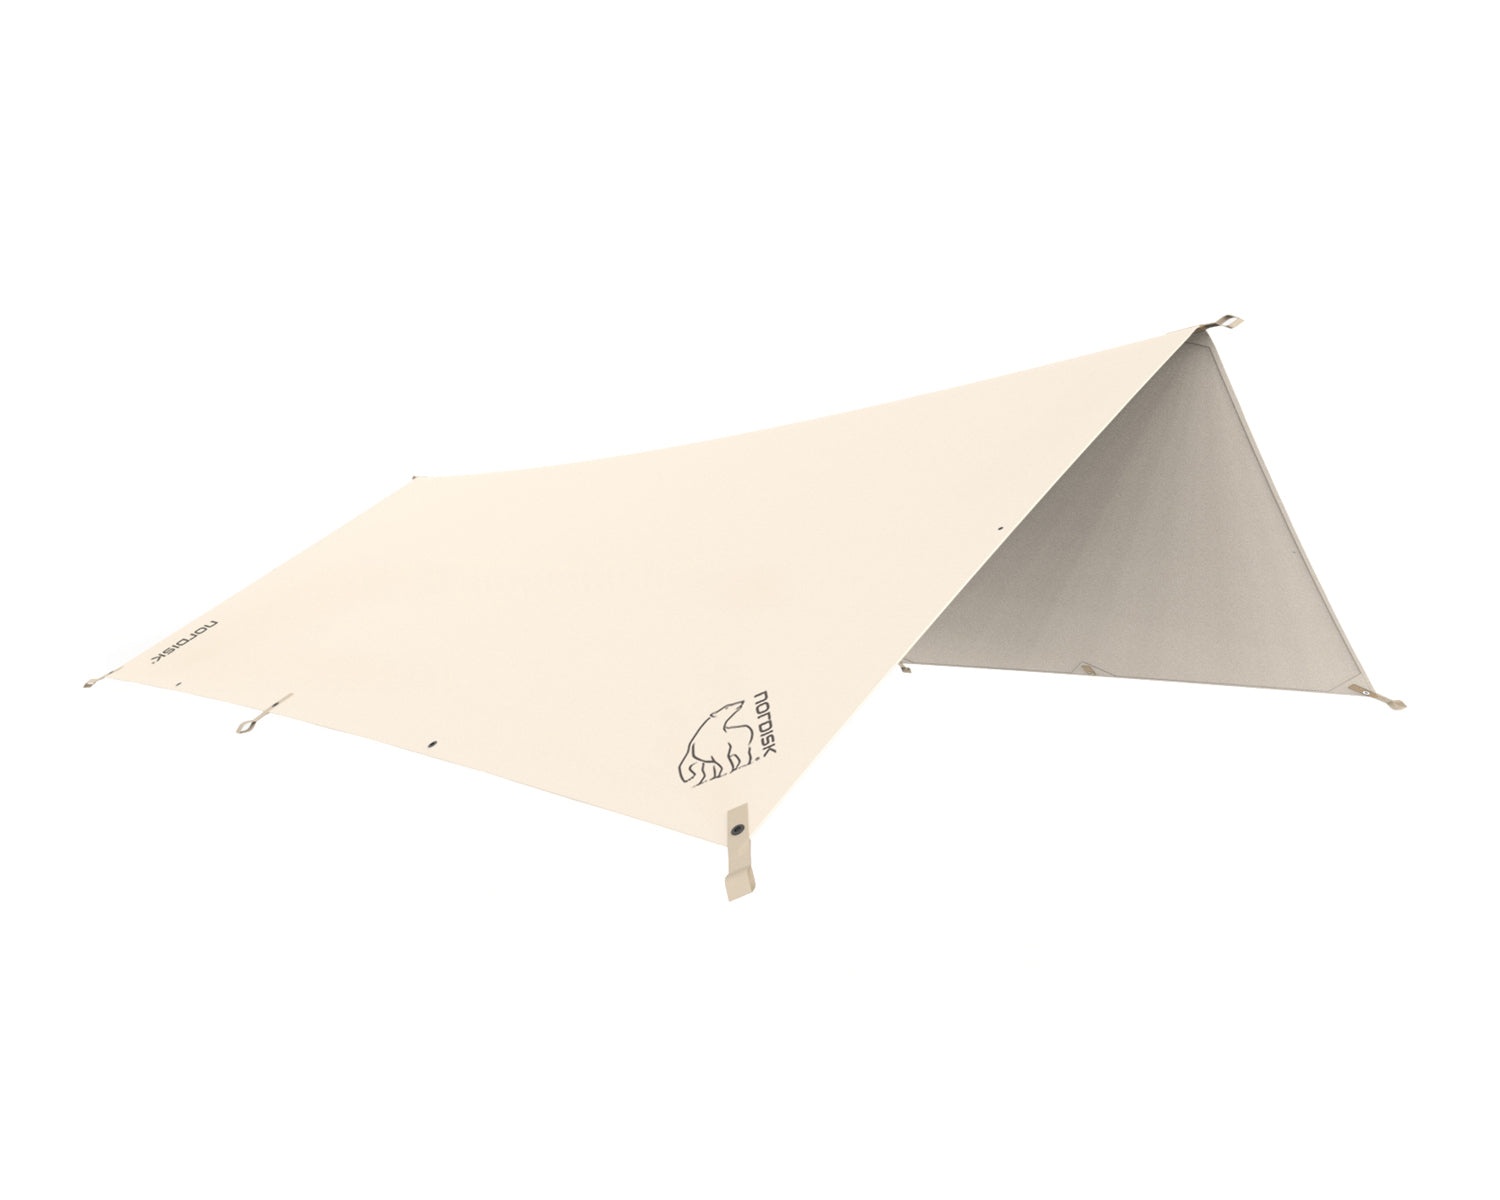
Kari 8 Tarp - 8 m² | Sandshell
Expand your tent with a porch, make an outdoor kitchen with a roof or use it to shelter your favorite outside spot permanently against the elements, leaving it always dry, light and welcoming. The Kari 8 is an easy-to-handle 8 m2 cotton tarp that compliments the rest of our cotton range and can be used either with or without a tent. A tarp provides extra space and shelter and can be used in a variety of ways to protect you and your camp from rain, wind, snow or strong sun. Kari comes with two strong, adjustable steel poles (220-260cm), steel V-pegs with a hole for added strength in sandy ground and a guyline offering a variety of setups. Kari is available in 8, 12, 20, 30, and 41 m2 versions.
Brand: Nordisk
Category: Home & Garden > Lawn & Garden > Outdoor Living > Outdoor Structures